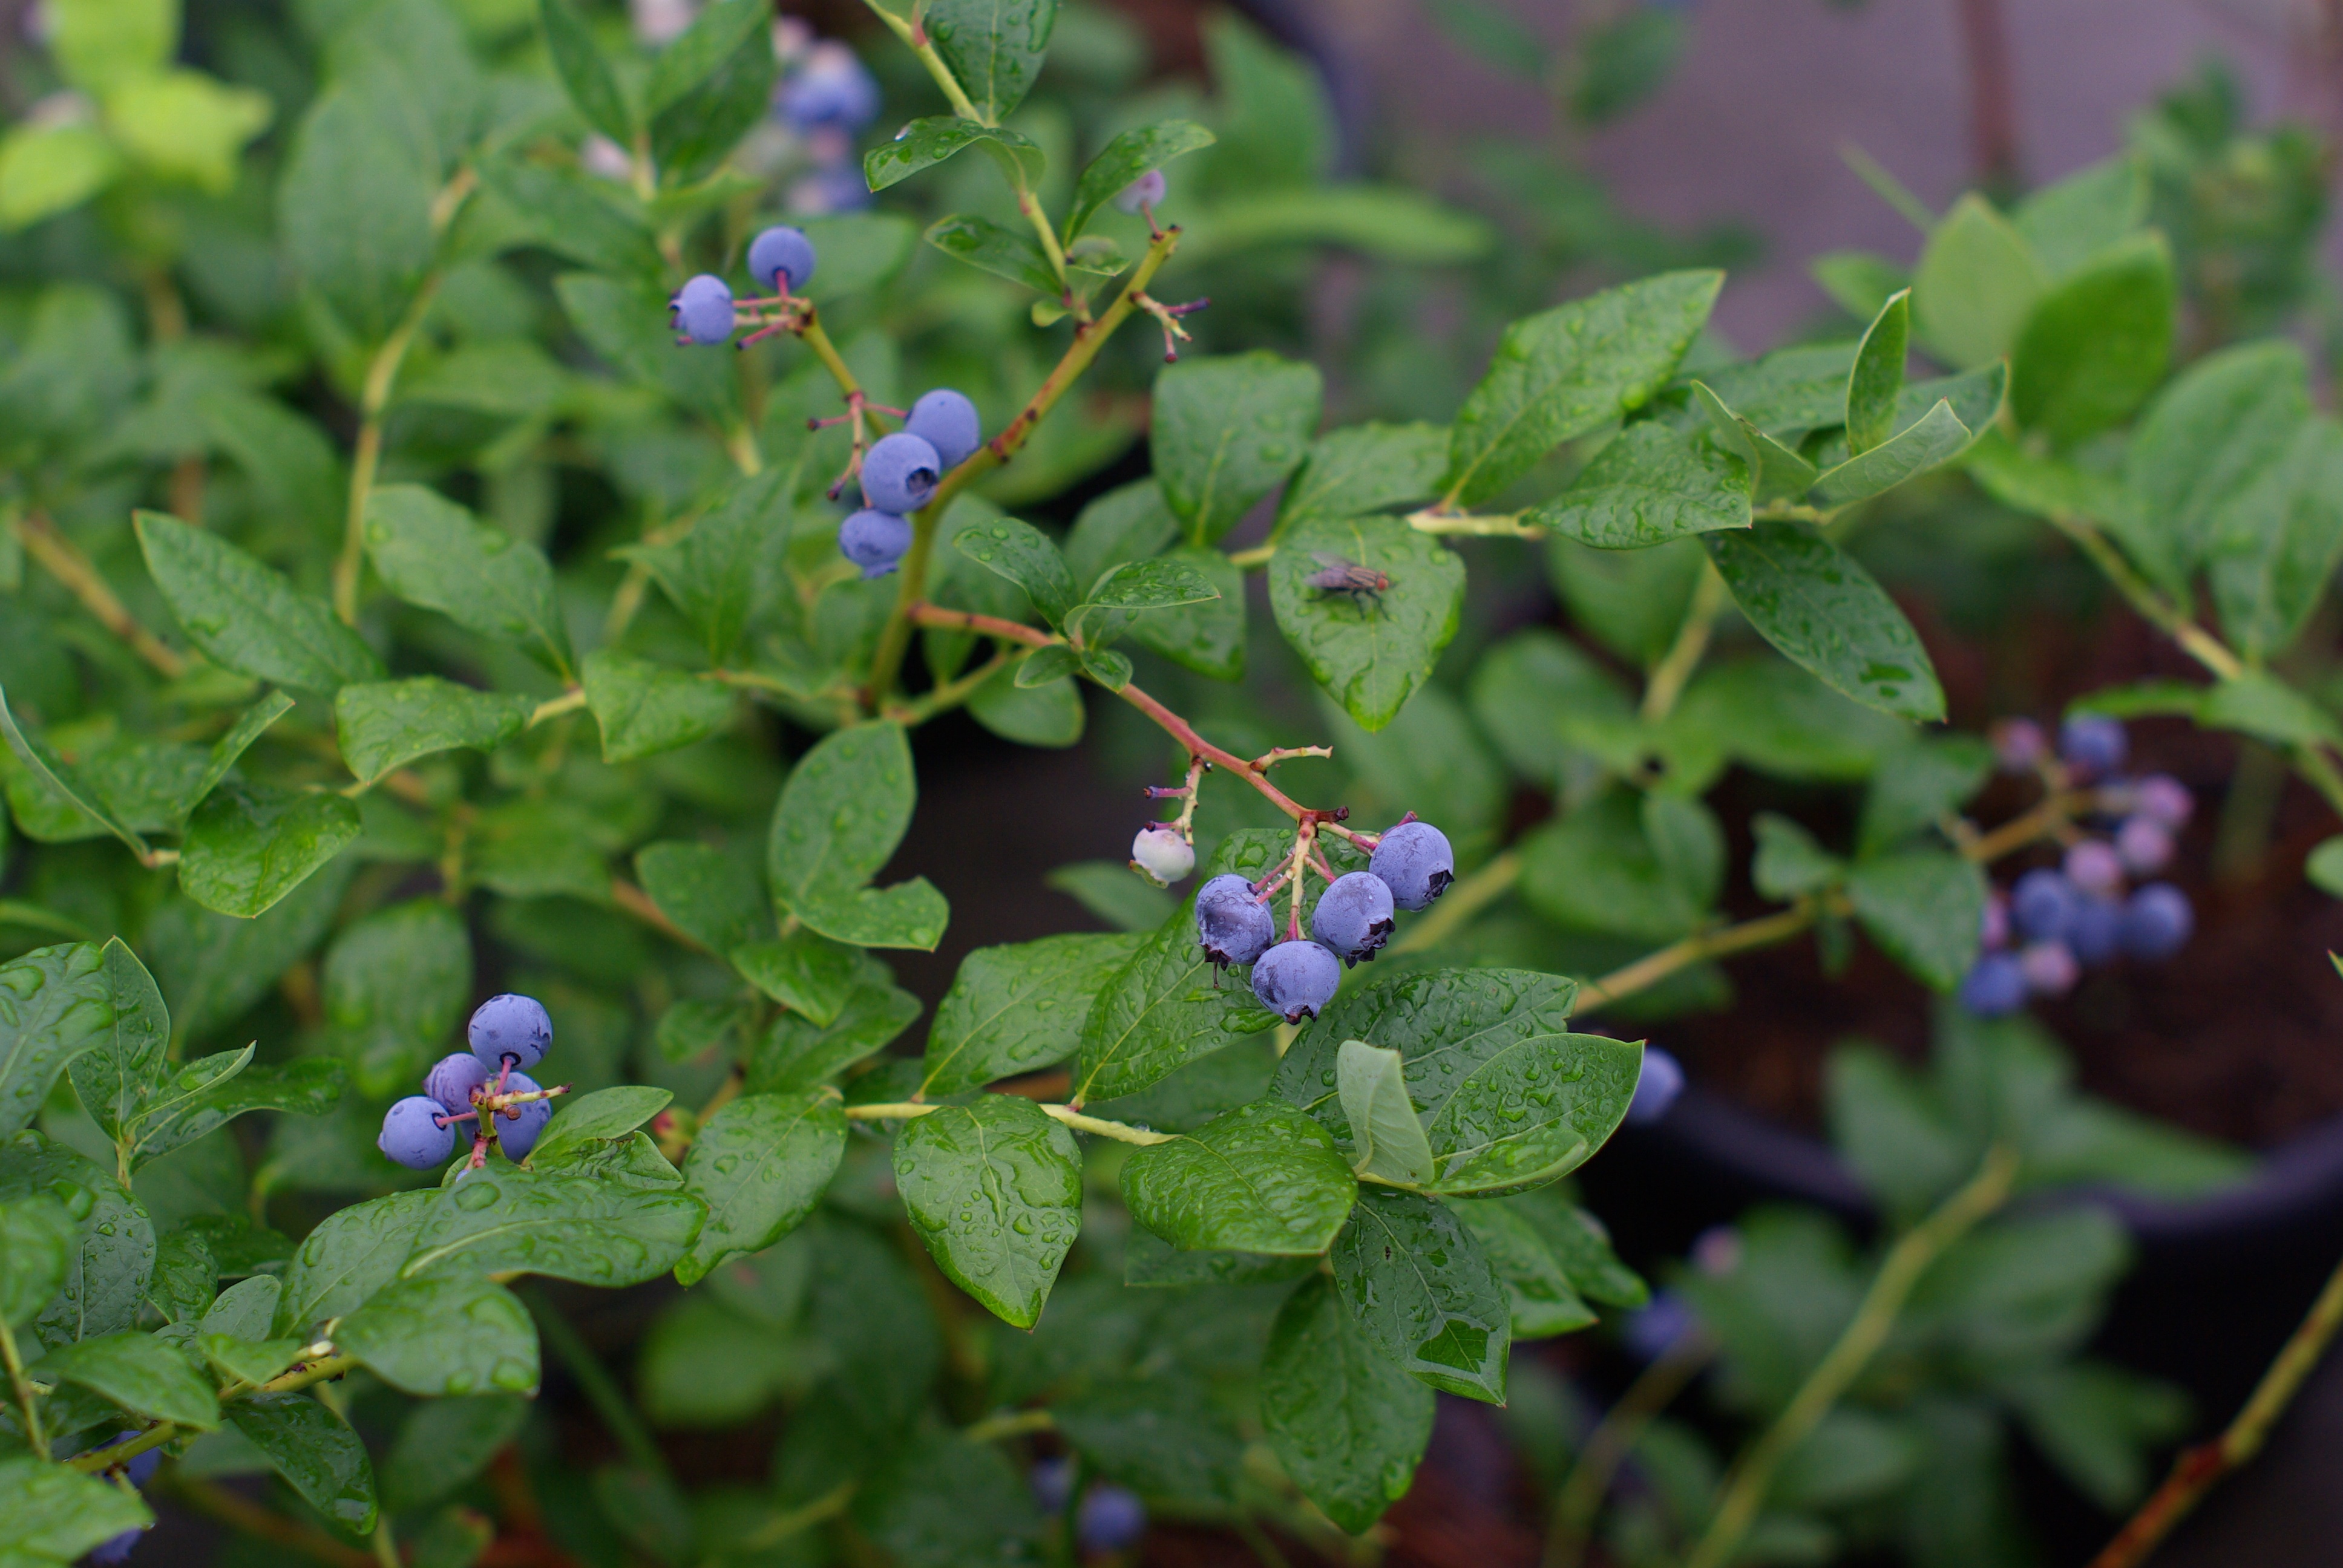
Labels: Blueberry leaf, Blueberry leaf, Blueberry leaf, Blueberry leaf, Blueberry leaf, Blueberry leaf, Blueberry leaf, Blueberry leaf, Blueberry leaf, Blueberry leaf, Blueberry leaf, Blueberry leaf, Blueberry leaf, Blueberry leaf, Blueberry leaf, Blueberry leaf, Blueberry leaf, Blueberry leaf, Blueberry leaf, Blueberry leaf